*Perkʷūnos

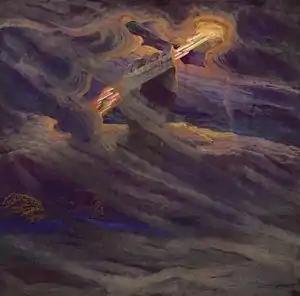
"The Hand of Perkūnas" by Mikalojus Konstantinas Čiurlionis (1909). Note that should be represented with a thunderstone, as the depiction of the hand holding the thunderbolt is of Near Eastern origin.

The following deities are cognates stemming from or related names in Western Indo-European mythologies: